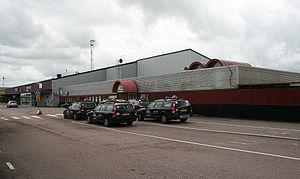
L'aéroport de Göteborg City était un aéroport international à 14 km du centre de Göteborg, en Suède, sur l'île de Hisingen. Cet aéroport était utilisé principalement par des compagnies à bas prix telles que Ryanair et Wizz Air. Cependant, il s'agit d'un aéroport relativement très proche du centre-ville.